1936–37 Gauliga

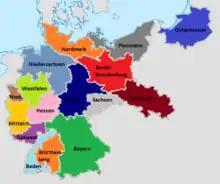
The initial 16 districts of the Gauliga in 1933

The 1936–37 Gauliga was the fourth season of the Gauliga, the first tier of the football league system in Germany from 1933 to 1945.